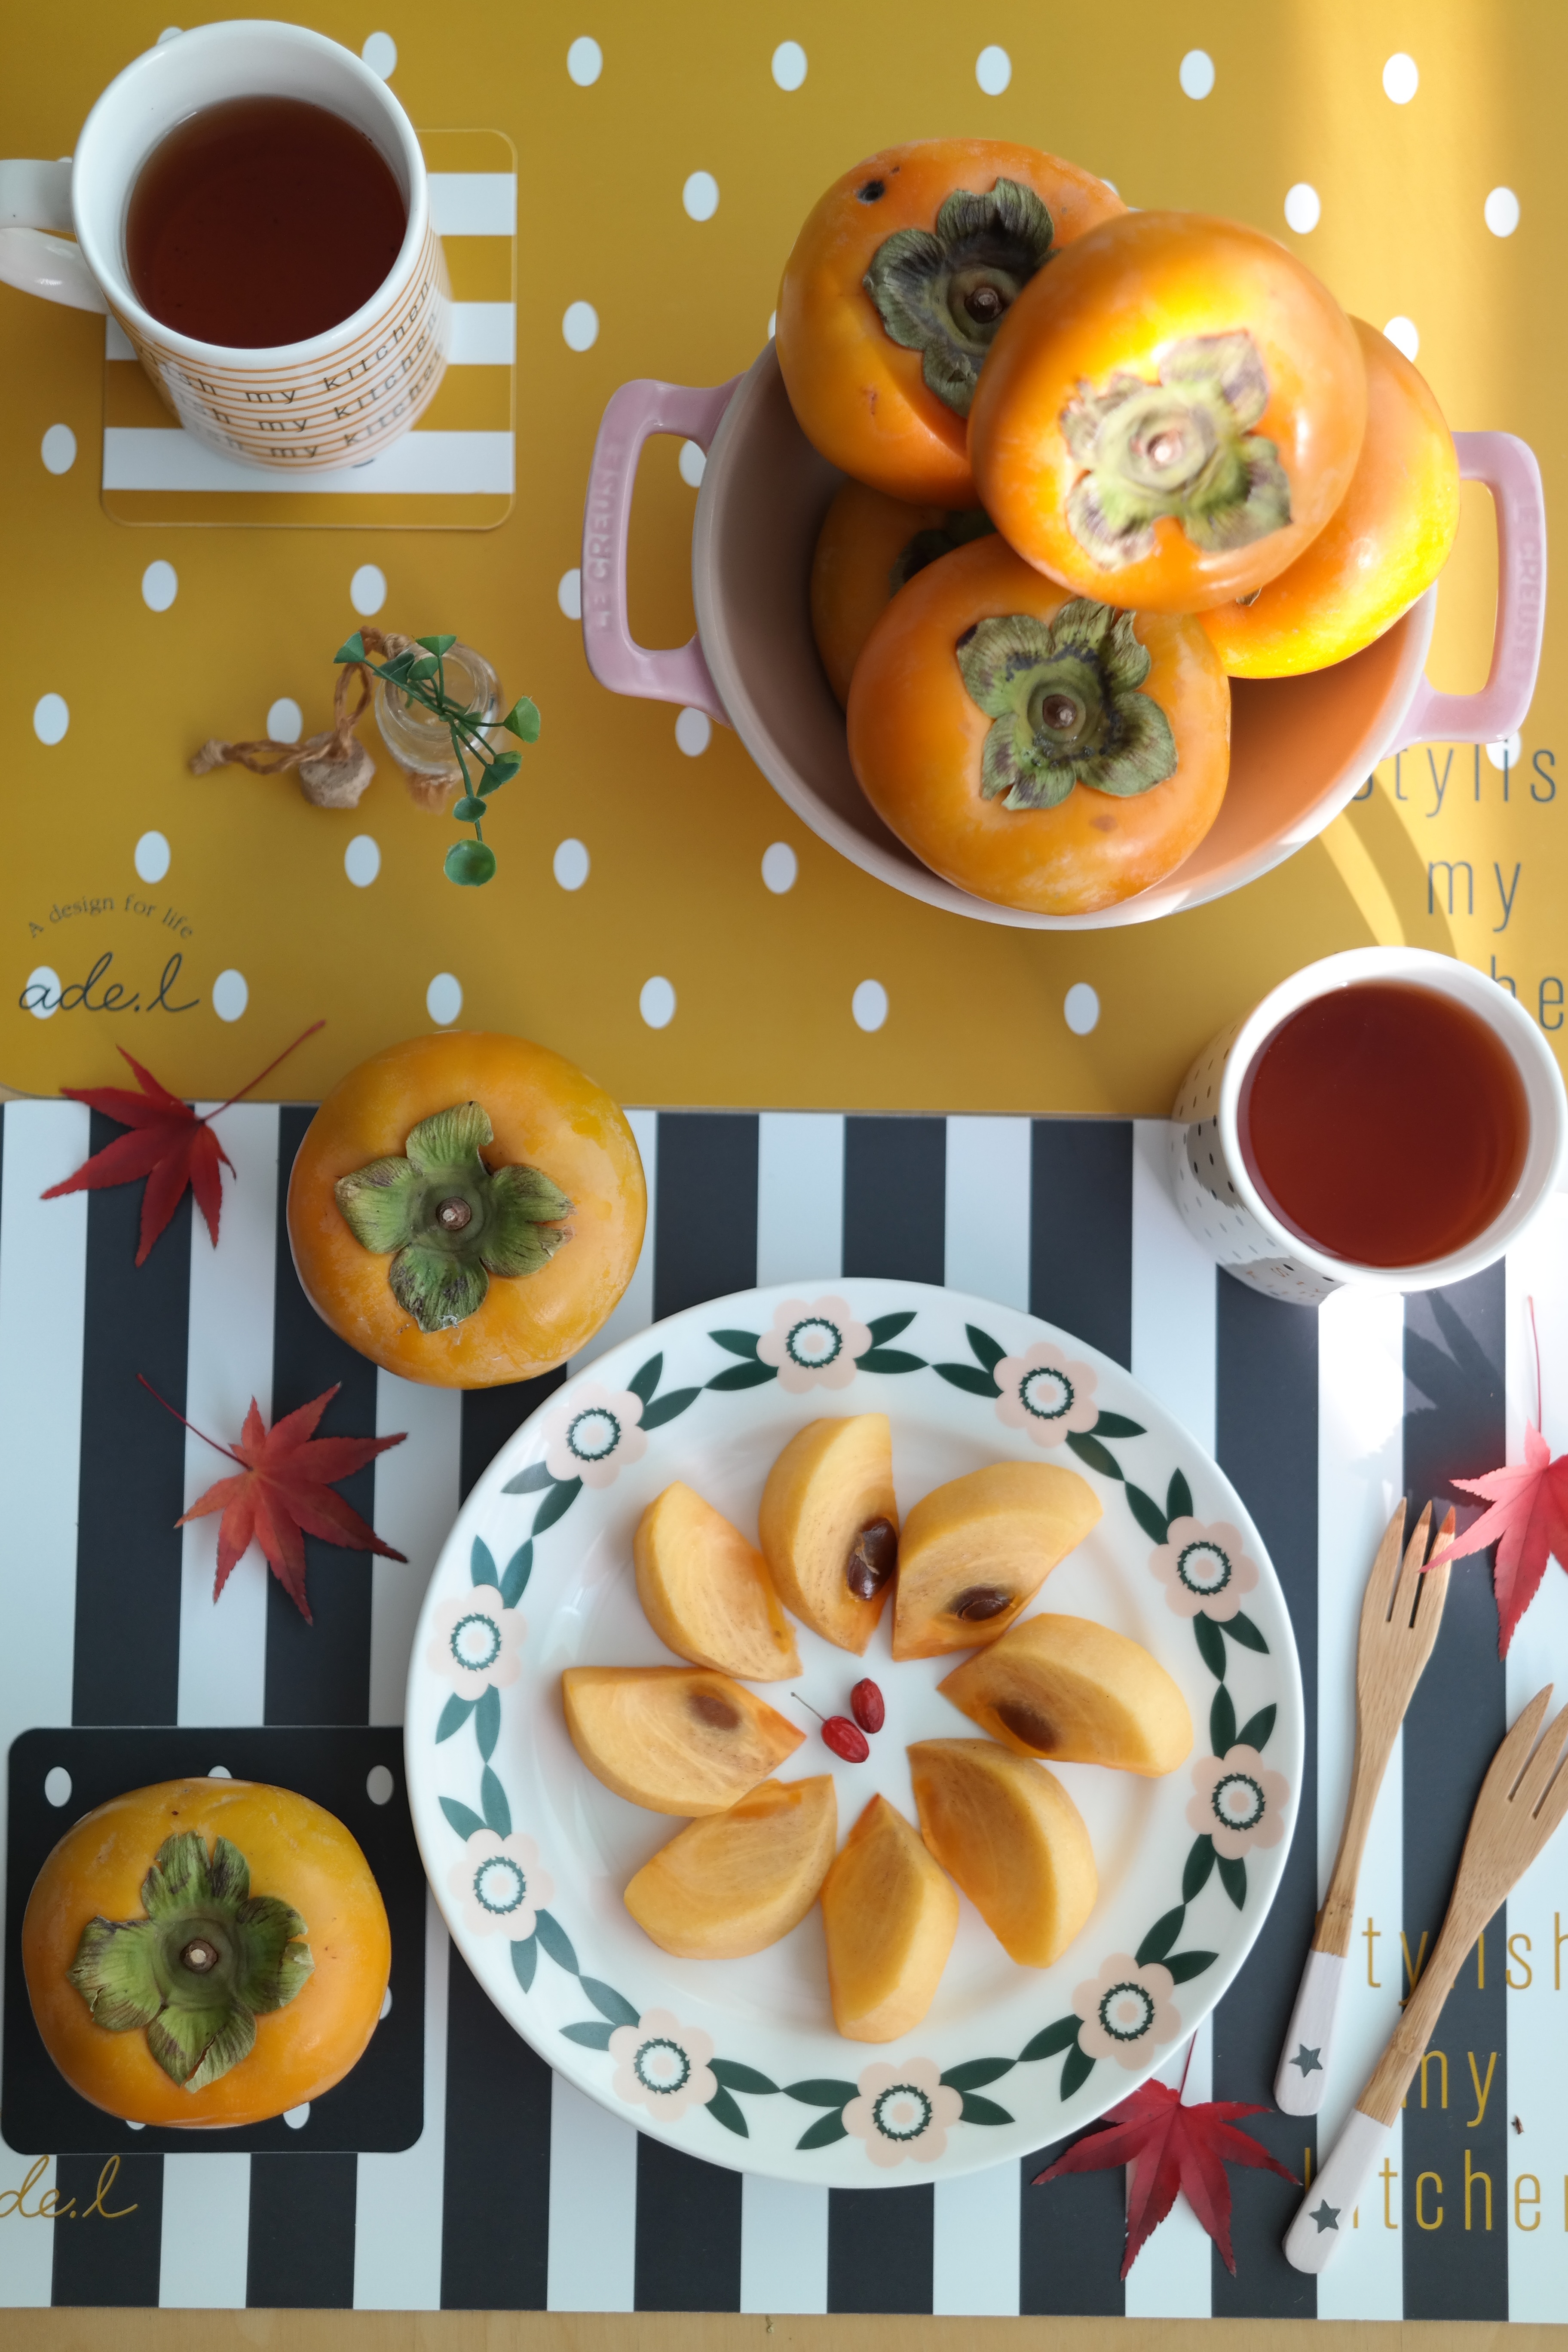
fruit, meal, food, produce, autumn, breakfast, dessert, korea, delicious food, persimmon, republic of korea, tapi rouge